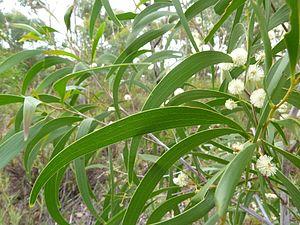
Acacia implexa est une espèce d'arbres de la famille des Fabacées. C'est un arbre pouvant atteindre 12 m de haut, aux grandes phyllodes falciformes aux fleurs en boules crème poussant dans l'est de l'Australie.